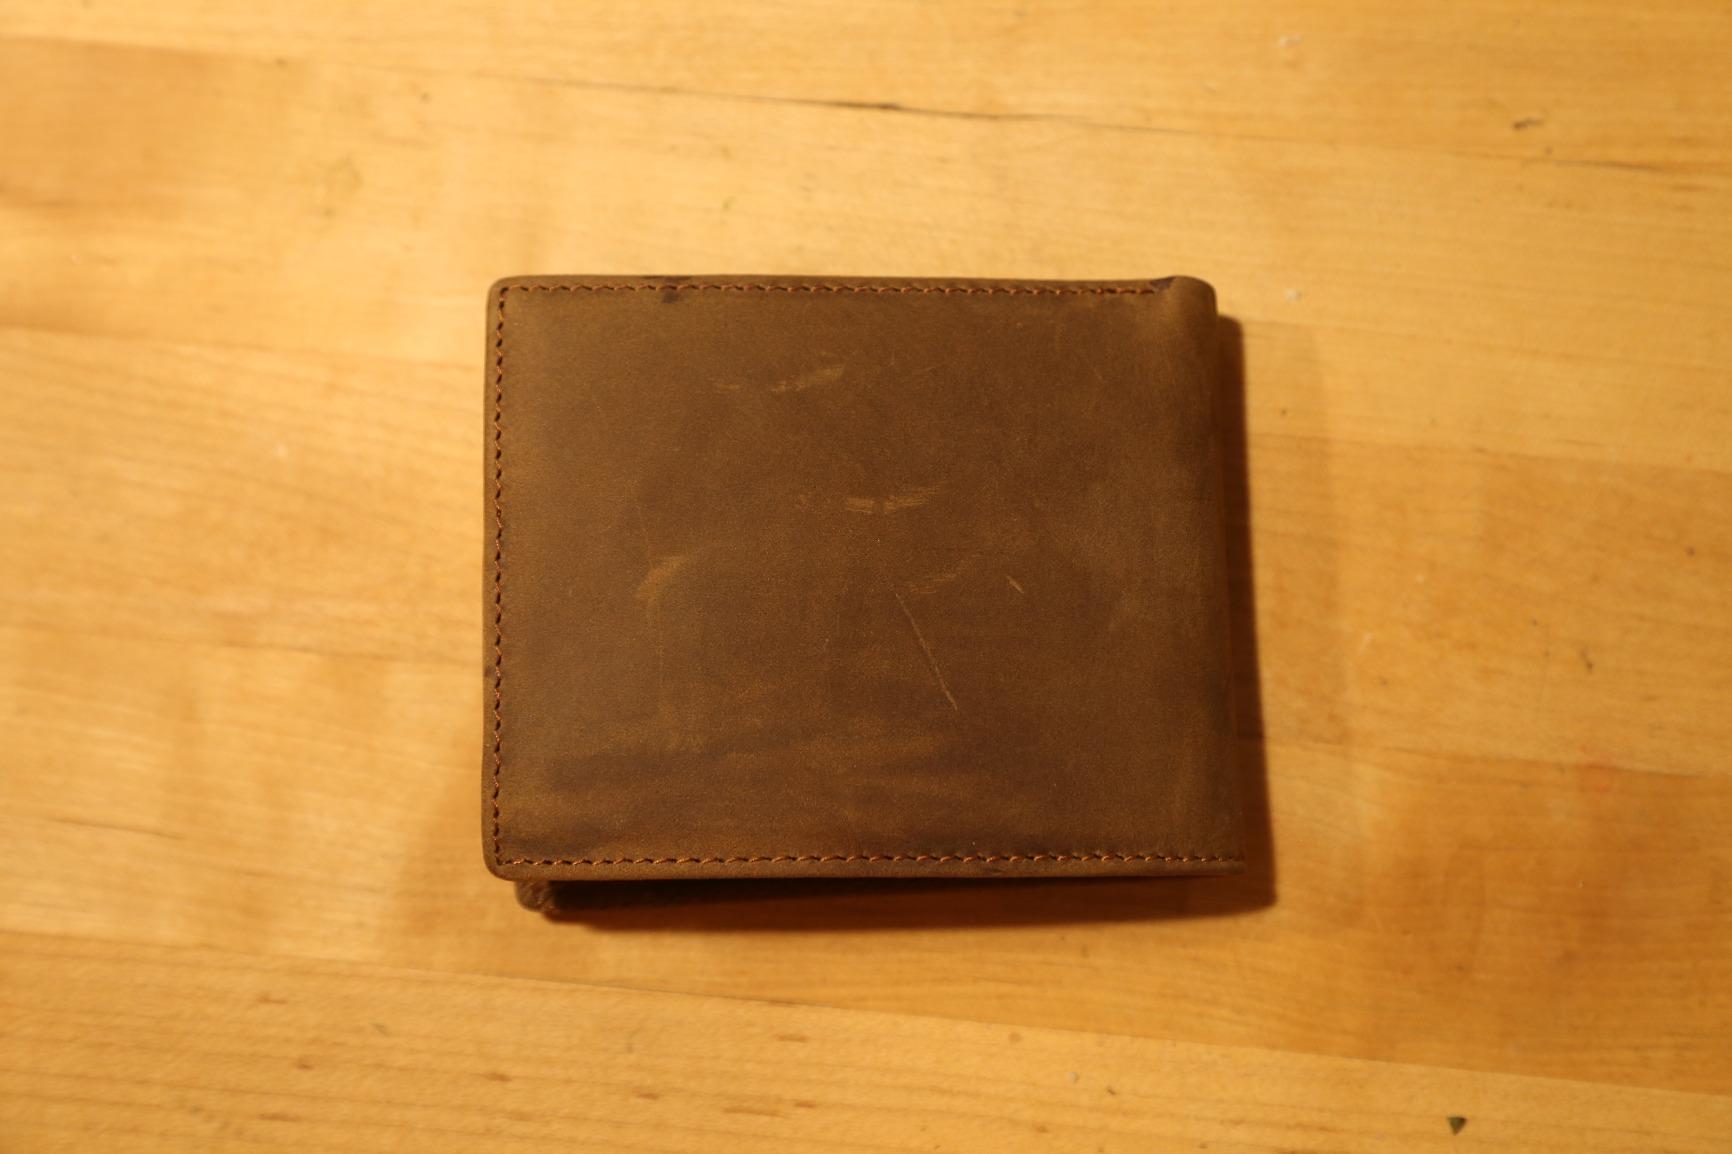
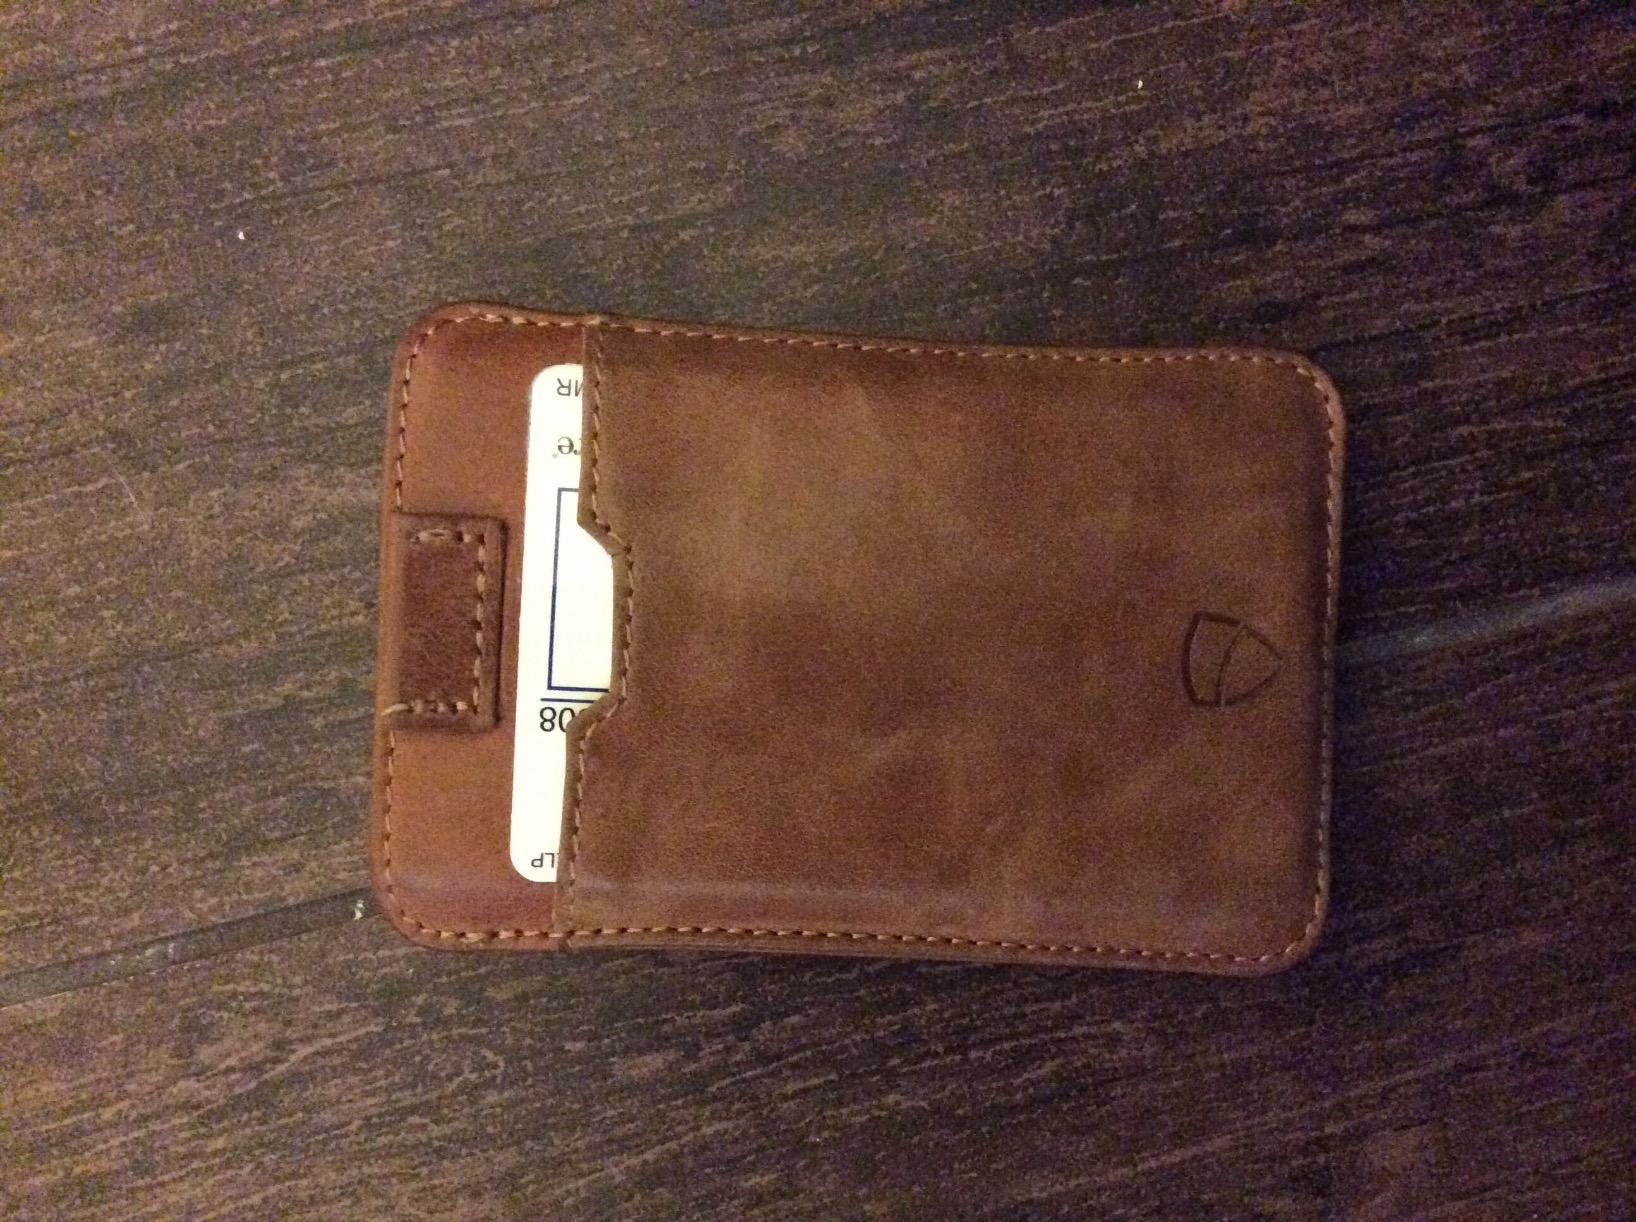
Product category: accessories_wallet
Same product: no